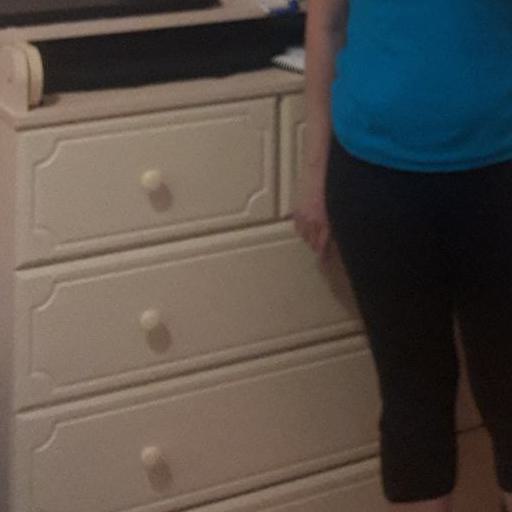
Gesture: no_gesture